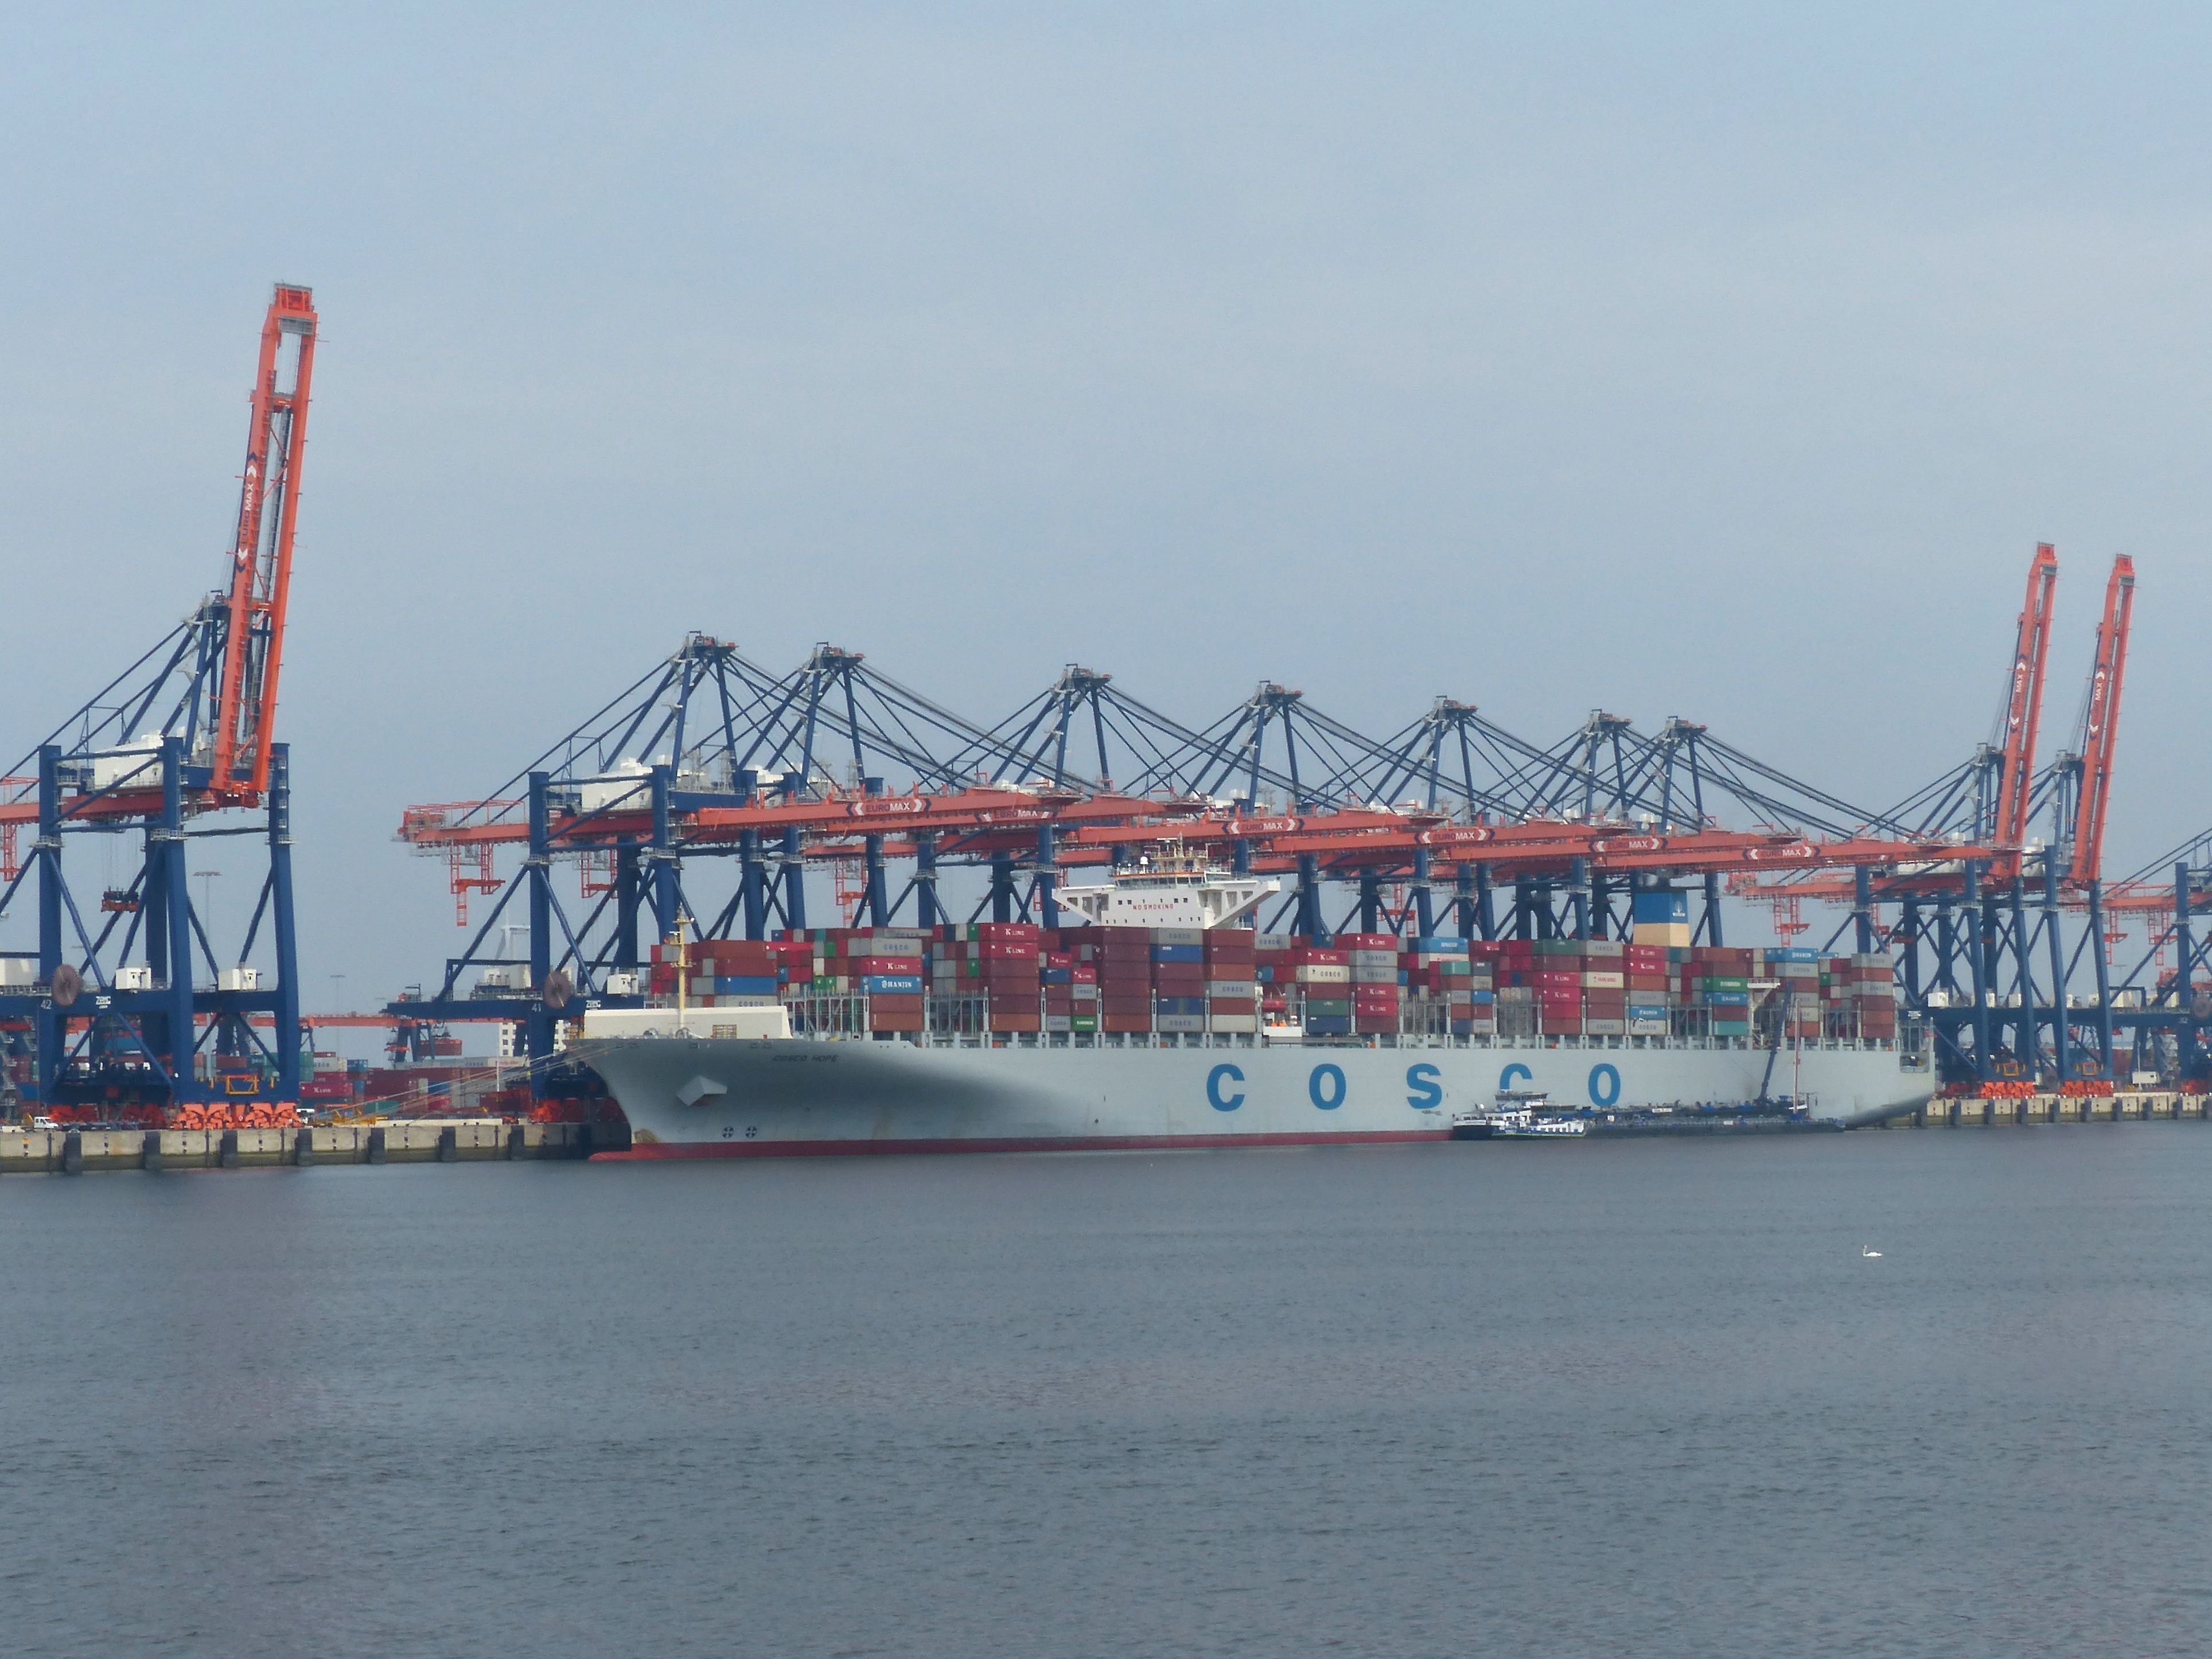
sea, ship, transportation, transport, vehicle, harbor, port, cargo ship, ferry, holland, rotterdam, infrastructure, channel, shipping, containership, watercraft, leica, maasvlakte, cosco, coscohope, container ship, freight transport, tank ship, bulk carrier, floating production storage and offloading, crane vessel floating